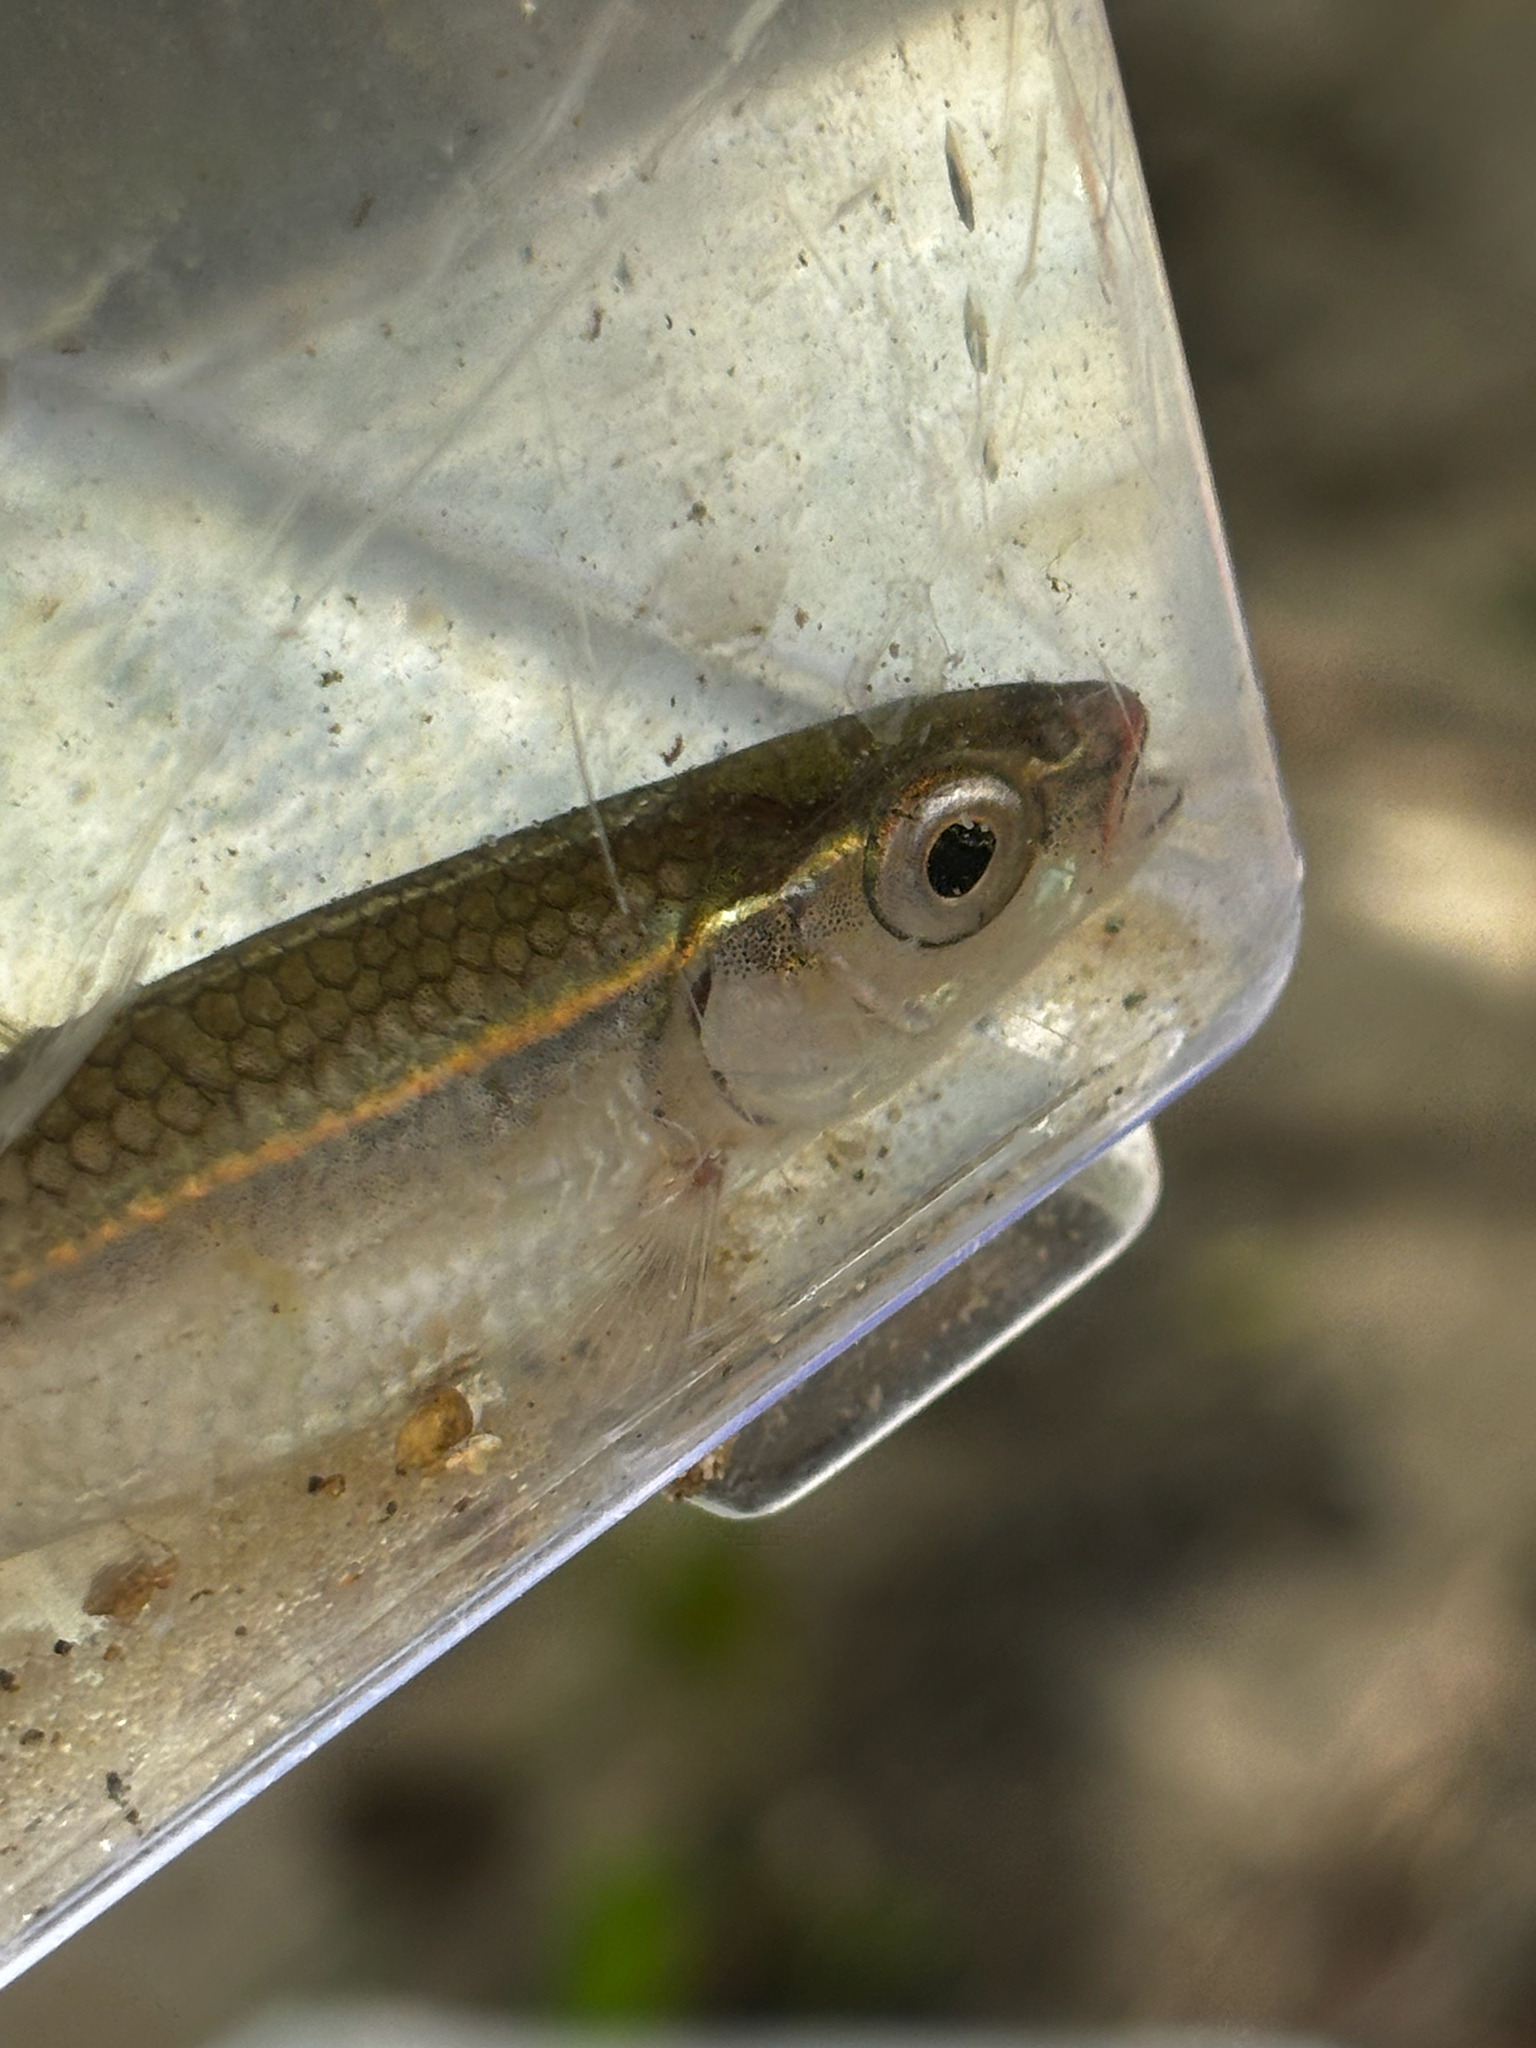
fish (species not among the labelled classes)